Daniel Björkgren

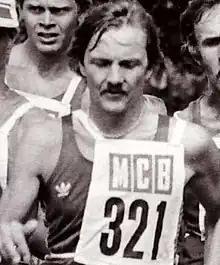

Daniel Björkgren (14 September 1939 – 16 November 1992) was a Swedish racewalker. He finished 13th in the 50 km walk at the 1972 Summer Olympics and at the 1974 European Championships. He won a silver medal in the 20 km at the 1969 Nordic Race Walking Championships.